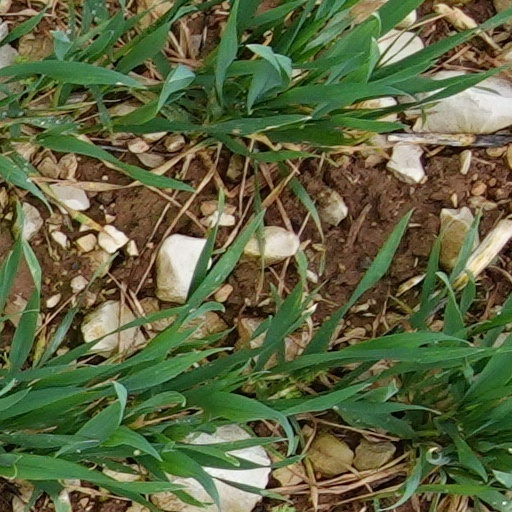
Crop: wheat